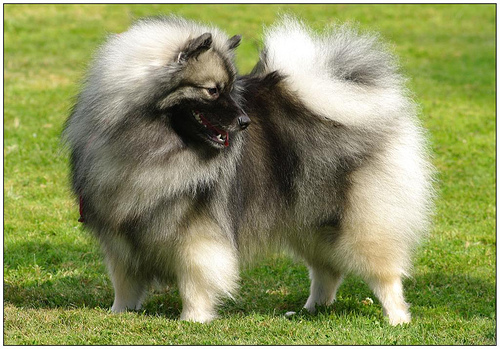
Animal: dog
Breed: keeshond